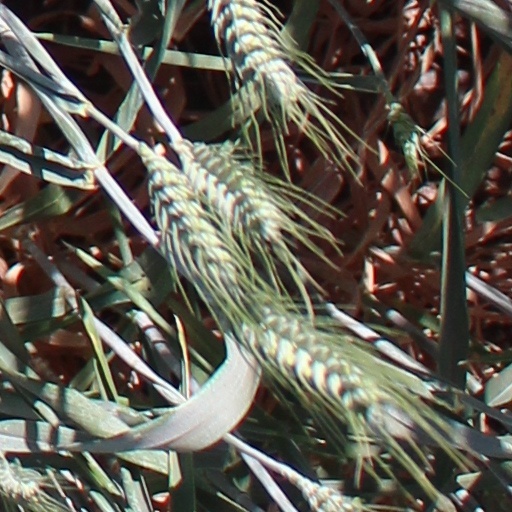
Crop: wheat